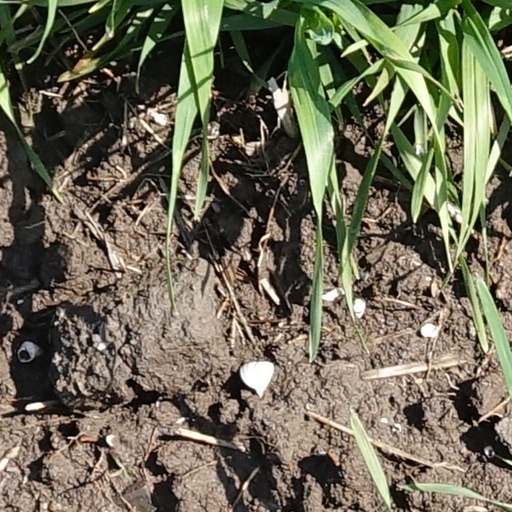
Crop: wheat